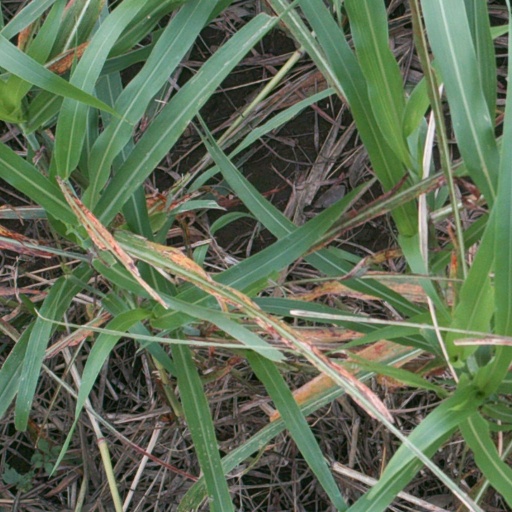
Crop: sorghum